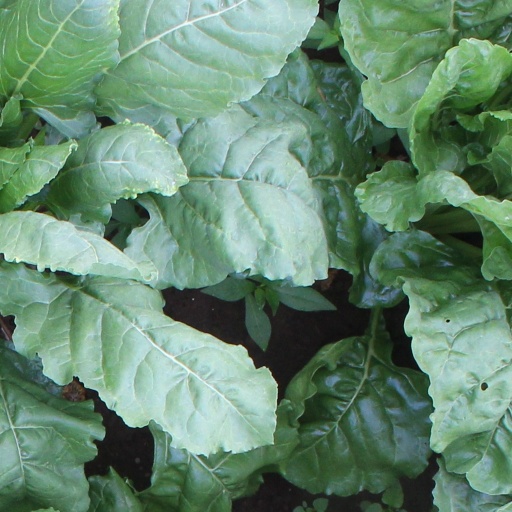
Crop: sugar beet